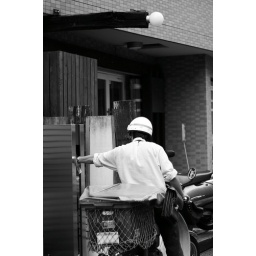
paper boy in Tokyo